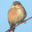
Label: bird